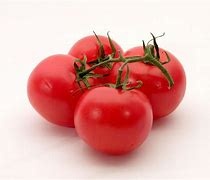
Label: tomato